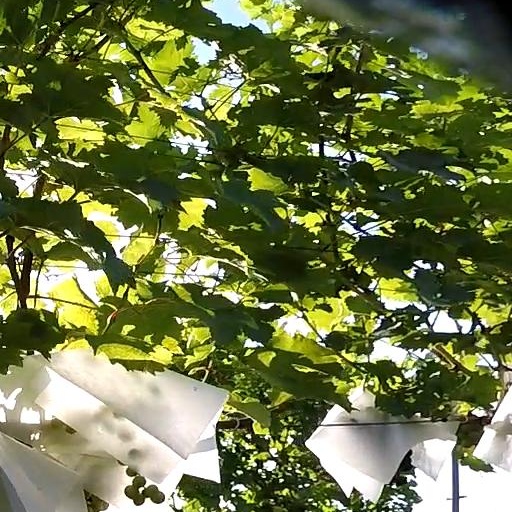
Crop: grape